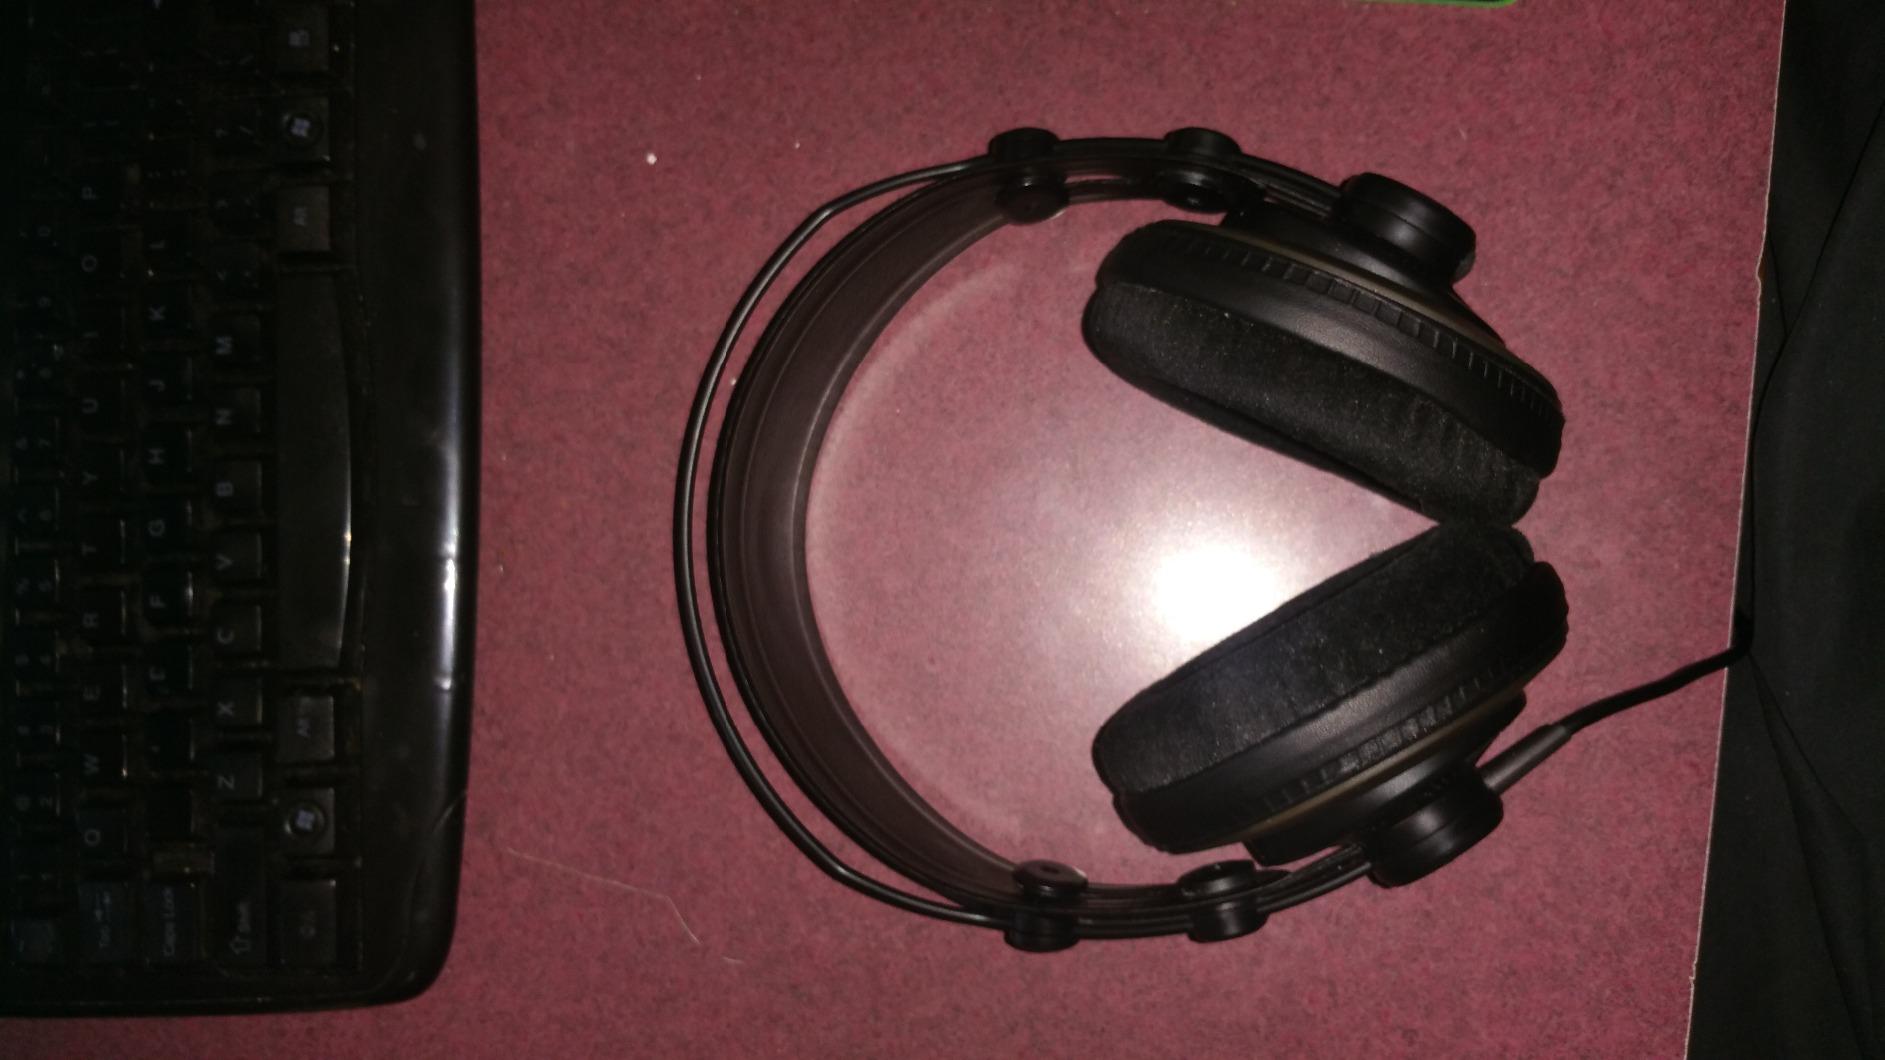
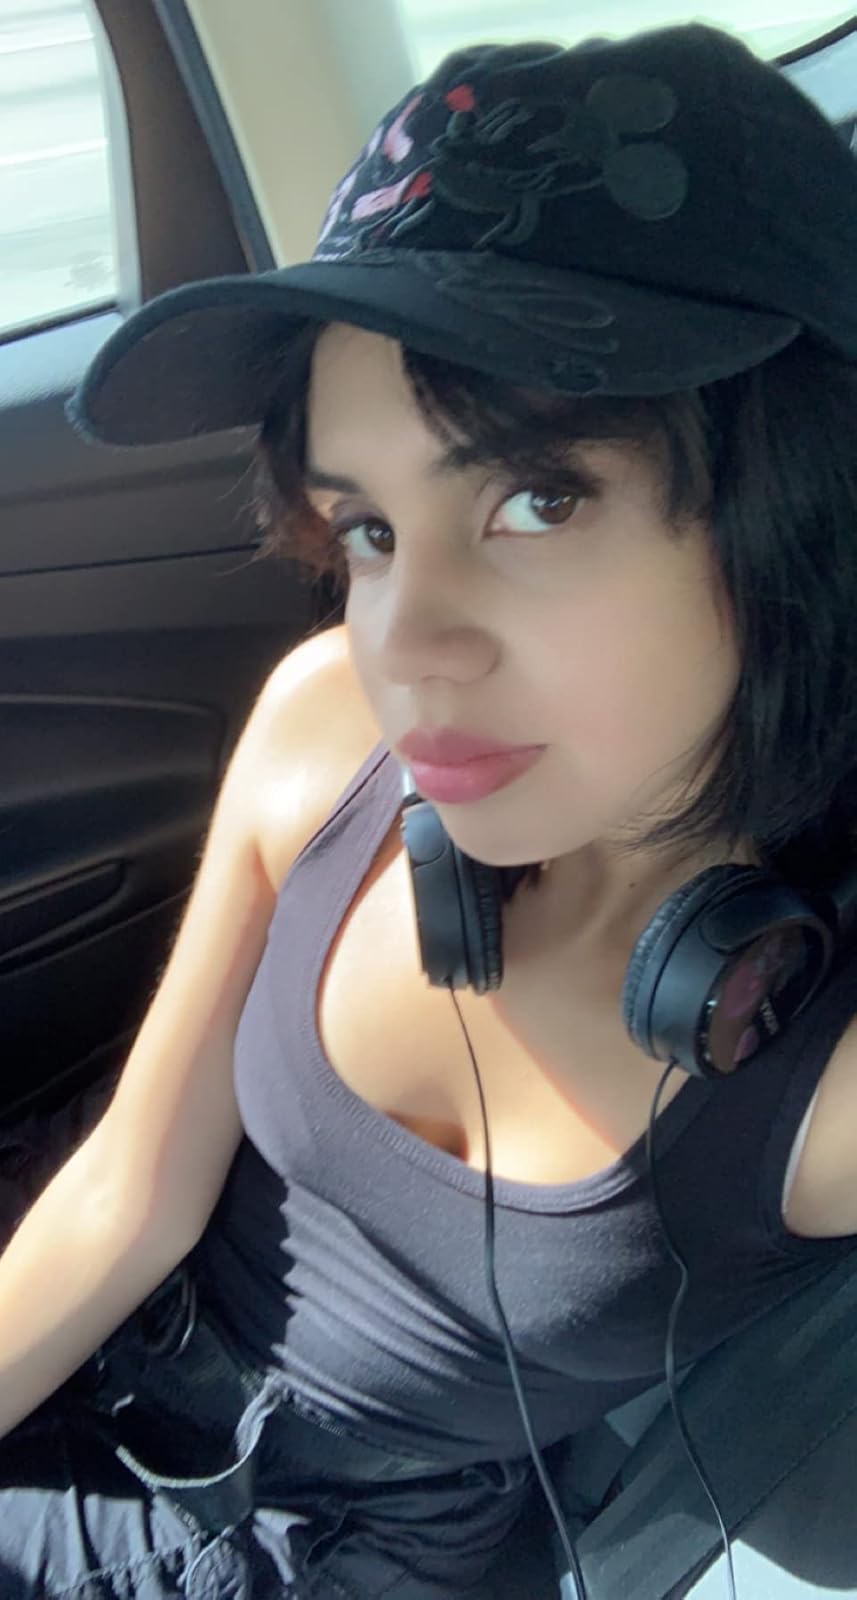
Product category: headphones
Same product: no